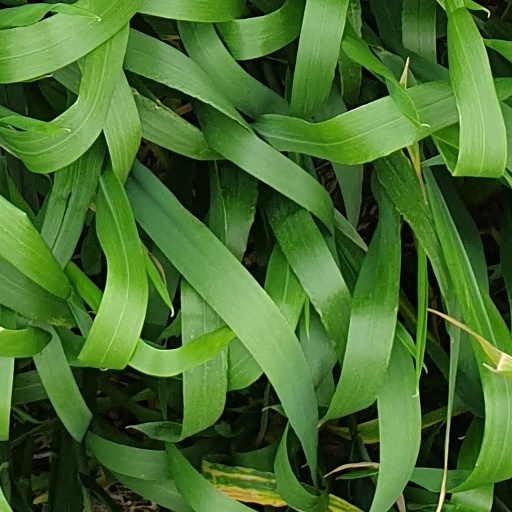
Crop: wheat